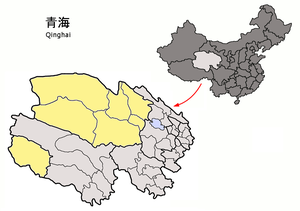
Haixi
Haixis beliggenhed i i Qinghai
Haixi er et autonomt præfektur for mongoler og tibetanere i provinsen Qinghai i den vestlige del af Folkerepublikken Kina.